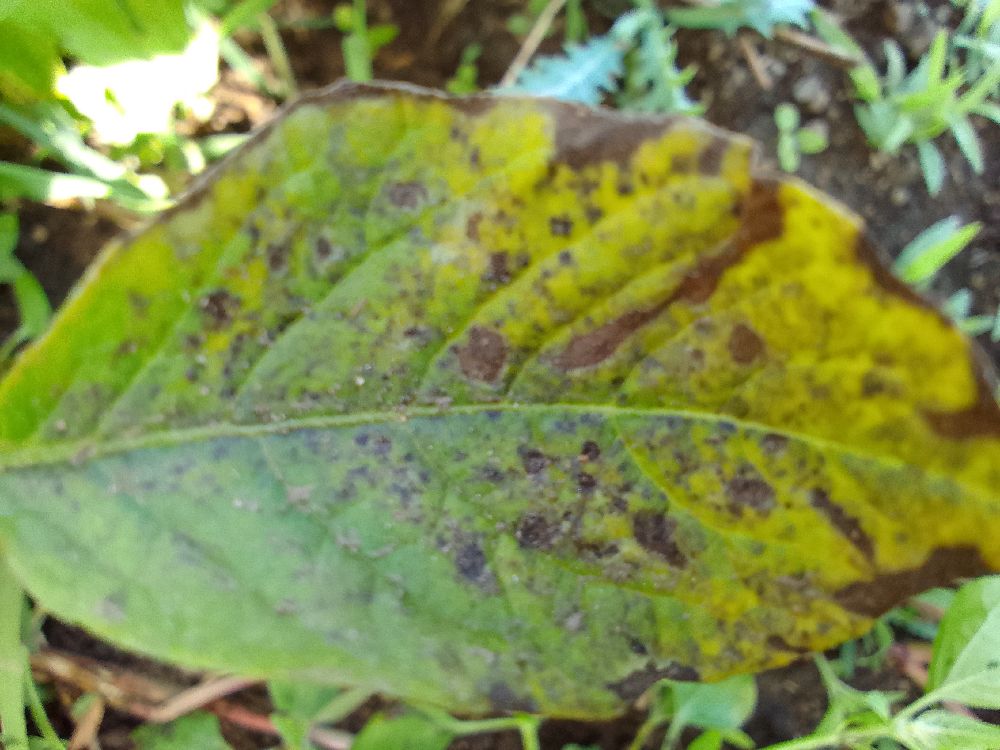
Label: Early blight